Radio AF 99.1

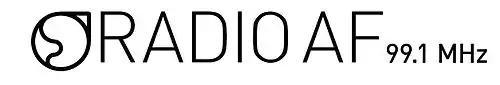
Radio AF - Lunds studentradio

Radio AF in Lund, Sweden, is the largest student radio station in Scandinavia, and the second largest in Europe.